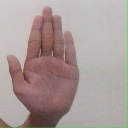
अक्षर: ध